Arthur Lee, 1st Viscount Lee of Fareham

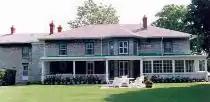
Lee's former residence at the Royal Military College of Canada

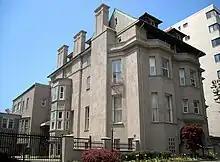
Lee's former residence in Washington, D.C.

Arthur Hamilton Lee was born at The Rectory, Bridport, Dorset, in 1868. His father, Rev. Melville Lauriston Lee was rector of the town's Anglican St. Mary's Church. He was a grandson of Sir John Theophilus Lee, who as a midshipman was present at the Battle of the Nile.